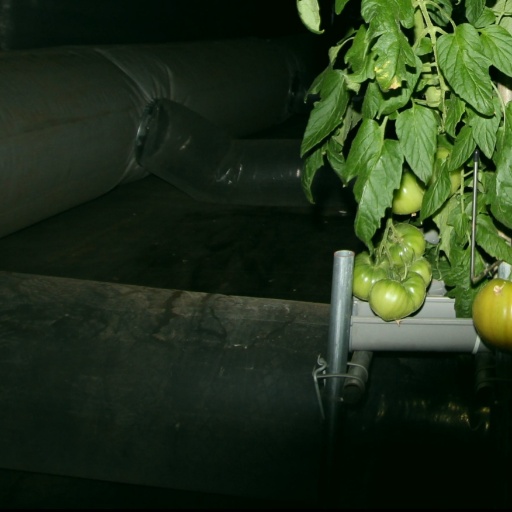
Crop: tomato